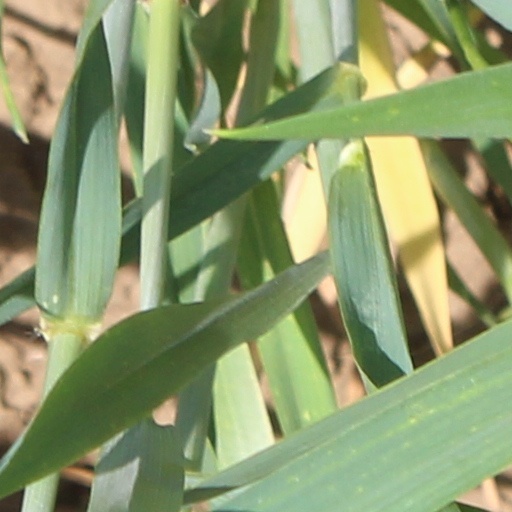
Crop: wheat